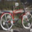
Label: bicycle